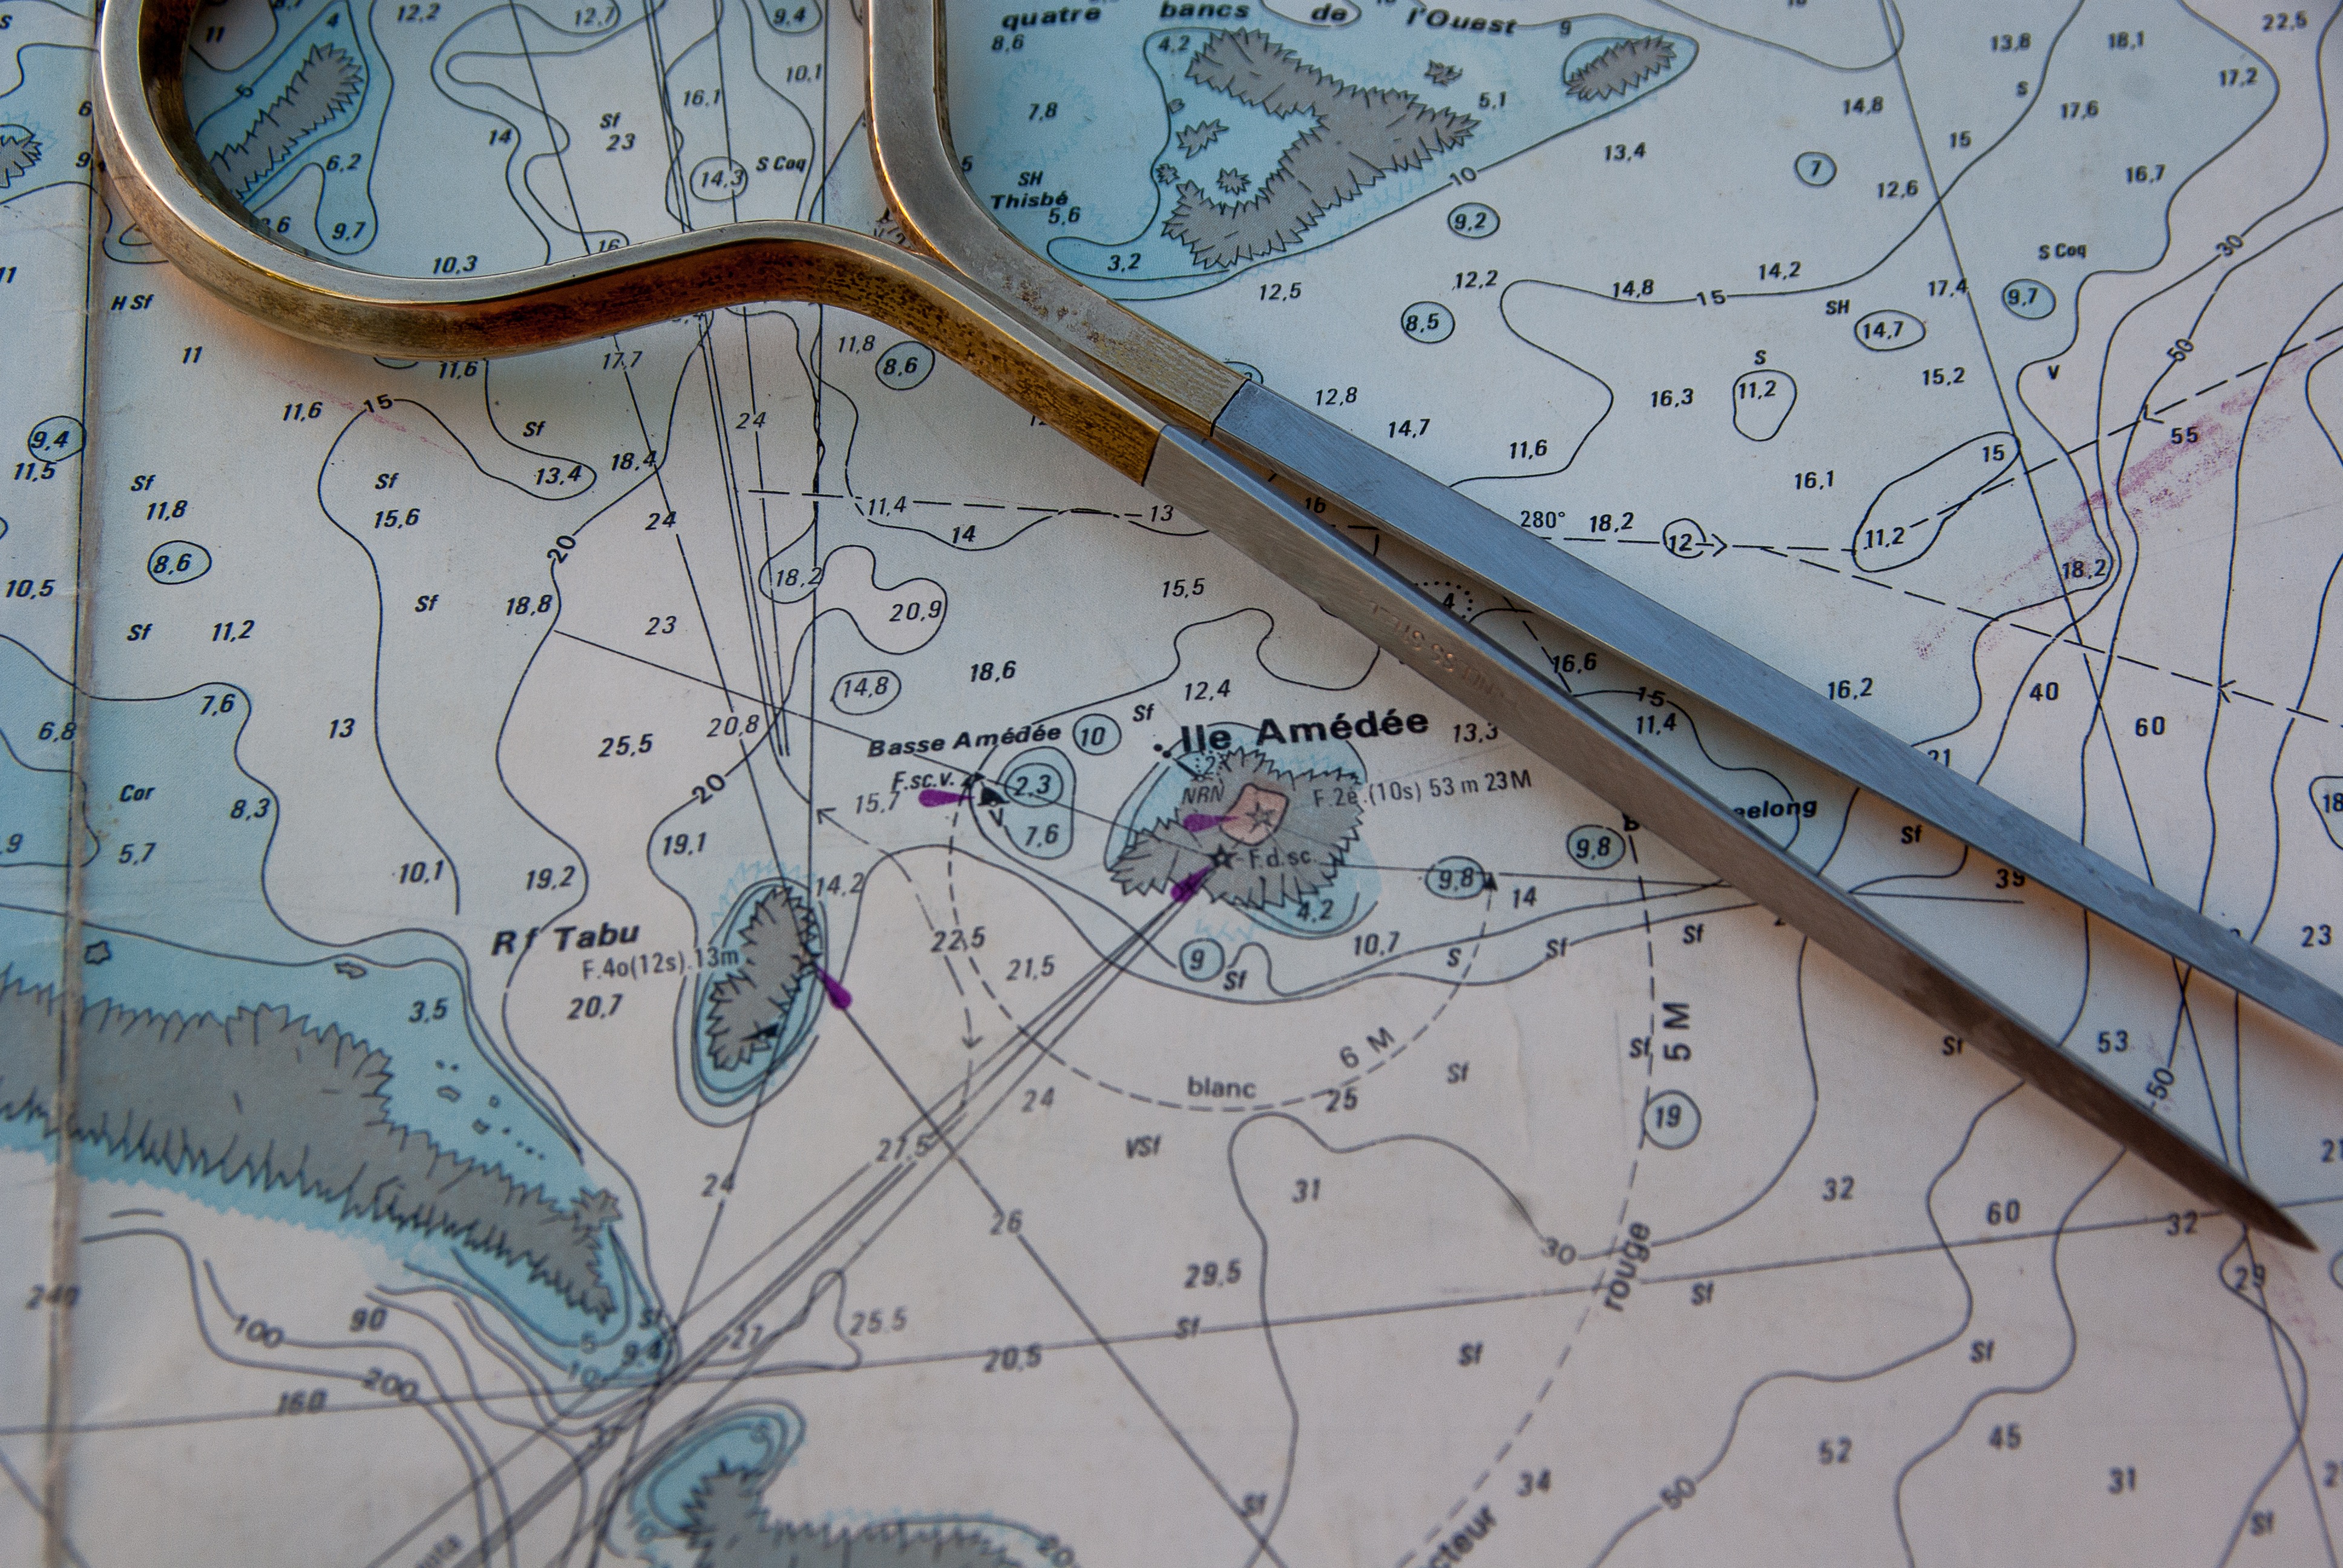
sea, line, compass, map, drawing, navigation, marine map